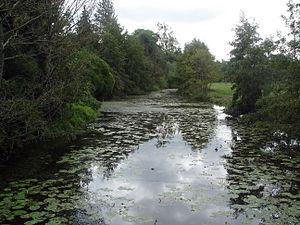
Rivière l'Ise au droit du village de Mesneuf, sur la commune de Bourgbarré (35)
Bourgbarré est une commune française située dans le département d'Ille-et-Vilaine en Région Bretagne.
L'Ise est une rivière française qui coule intégralement dans le département d'Ille-et-Vilaine, région Bretagne. de 29,7 km de longueur